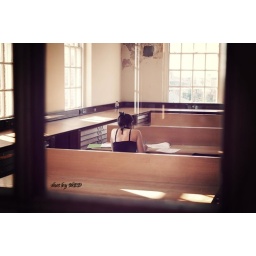
girl in library